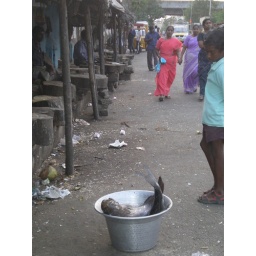
chennai fish market near marina beach